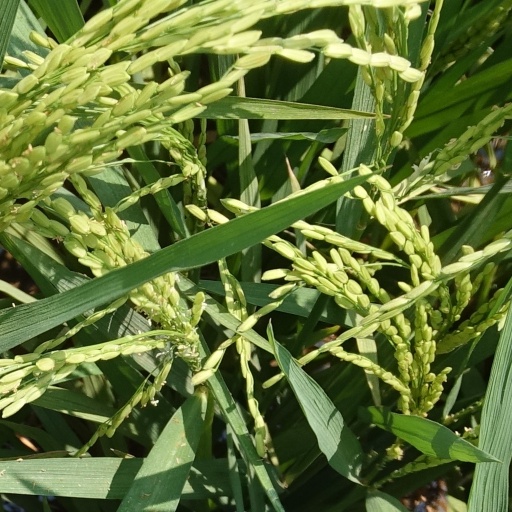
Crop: rice